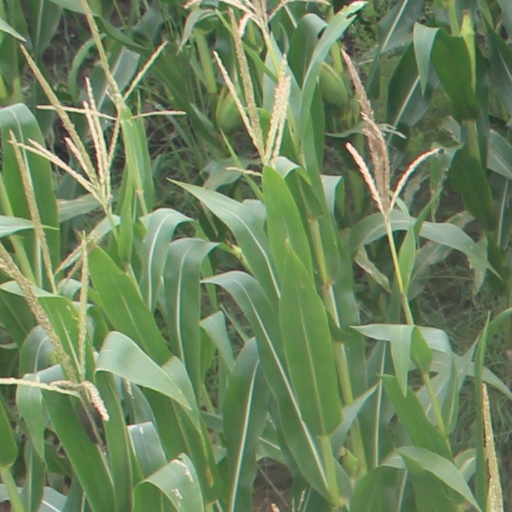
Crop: maize; corn